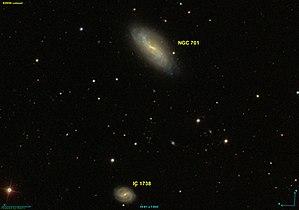
Image créée à l'aide du logiciel Aladin Sky Atlas du Centre de Données astronomiques de Strasbourg et des données de SDSS (Sloan Digital Sky Survey).
NGC 701 est une galaxie spirale barrée située dans la constellation de la Baleine à environ 82 millions d'années-lumière de la Voie lactée. Elle a été découverte par l'astronome germano-britannique William Herschel en 1785.
IC 1738 est une lointaine galaxie spirale barrée. Elle est située dans la constellation de la Baleine à environ 590 millions années-lumière de la Voie lactée. Elle a été découverte par l'astronome américain Lewis Swift en 1895. La base de données NASA/IPAC classe cette galaxie comme une spirale intermédiaire, mais l'image de l'étude SDSS montre la présence d'une barre. Le classement de spirale barrée par le professeur Seligman et par Wolfgang Steinicke semble mieux convenir.